Answer in natural language. Considering the relative positions, where is Window (highlighted by a red box) with respect to Doorway (highlighted by a blue box)? Choose between the following options: left or right
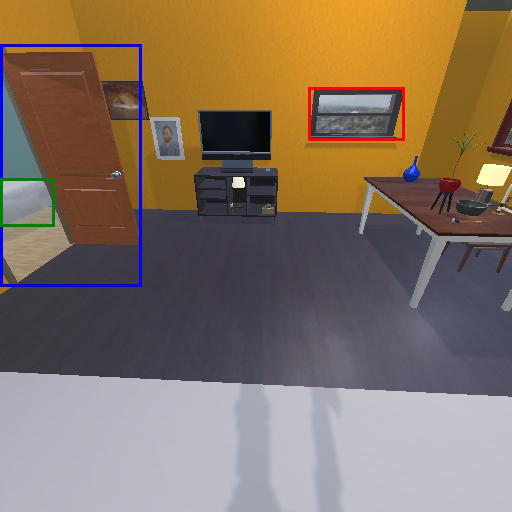
<answer>right</answer>